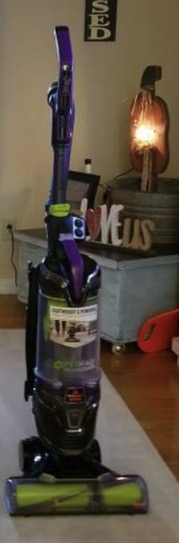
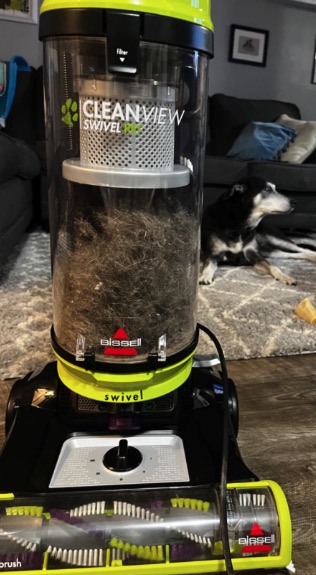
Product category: items_vacuum
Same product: no